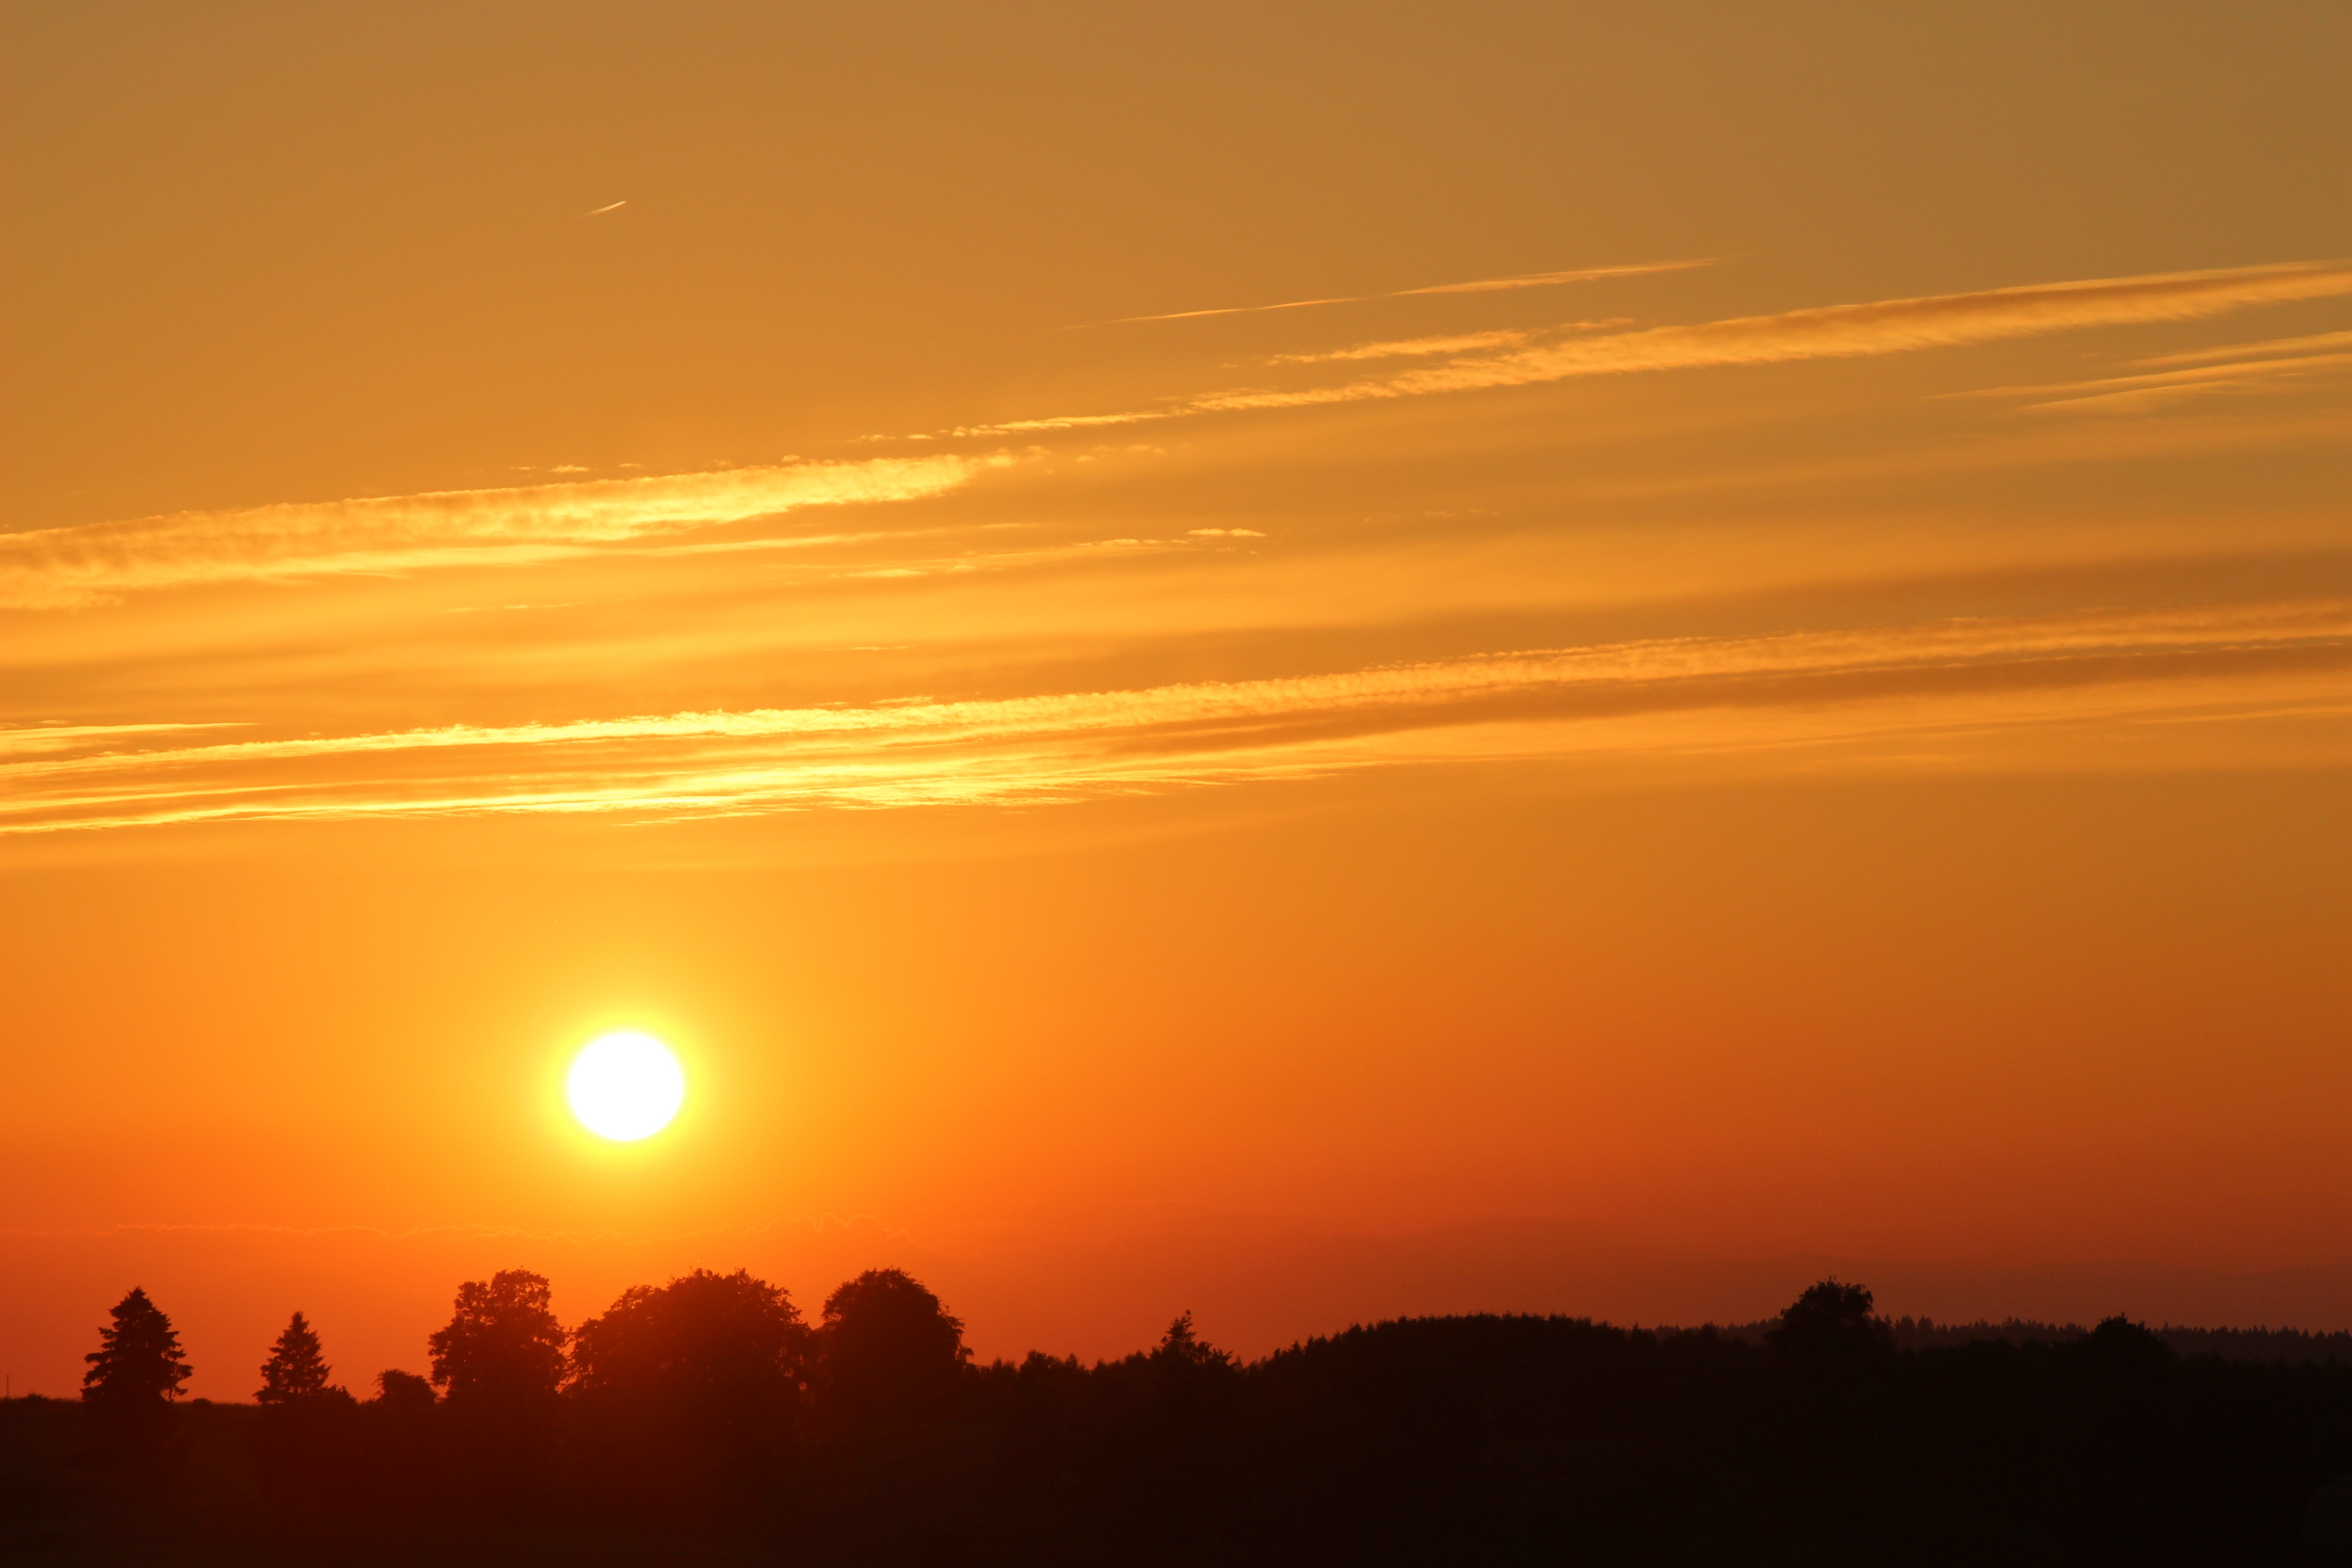
landscape, horizon, sky, sun, sunrise, sunset, field, sunlight, morning, dawn, atmosphere, dusk, evening, abendstimmung, afterglow, evening sky, atmospheric phenomenon, red sky at morning